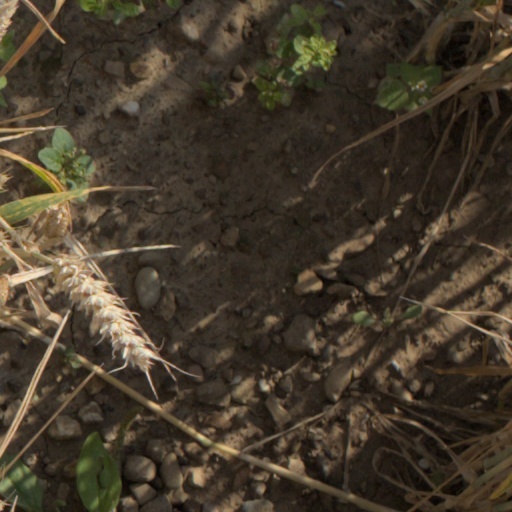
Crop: wheat